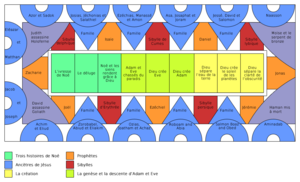
Représentation simplifiée du plafond de la chapelle Sixtine (Vatican).
La fresque du plafond de la chapelle Sixtine, peinte par Michel-Ange entre 1508 et 1512 et inaugurée par le pape Jules II le 31 octobre 1512, est un chef-d’œuvre de la peinture de la Renaissance italienne. Elle recouvre l'intégralité du plafond de la chapelle construite au Vatican sous le pape Sixte IV, entre 1477 et 1483, pour abriter des cérémonies solennelles, dont les conclaves.